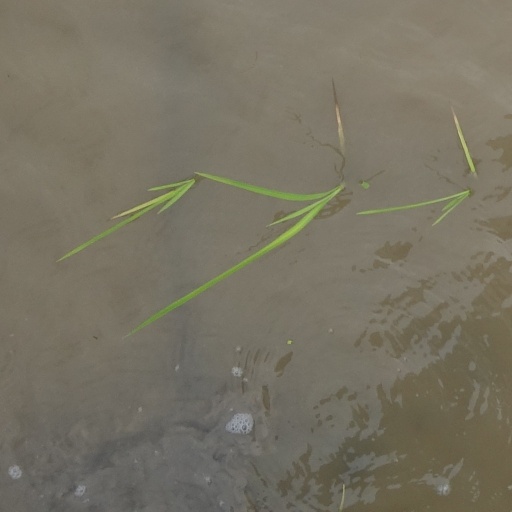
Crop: rice